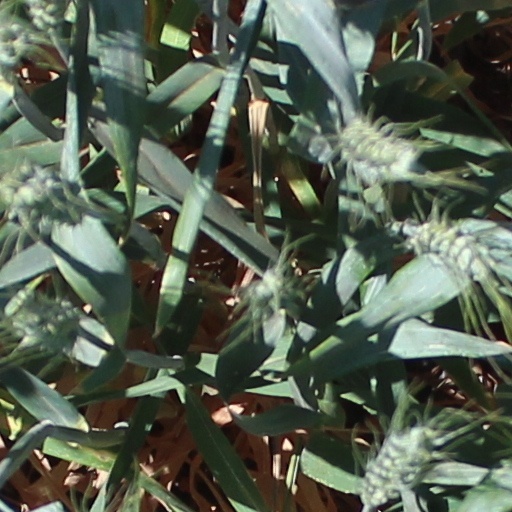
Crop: wheat